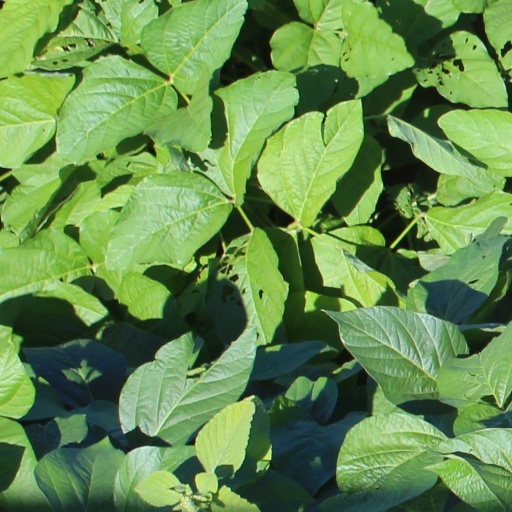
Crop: soybean